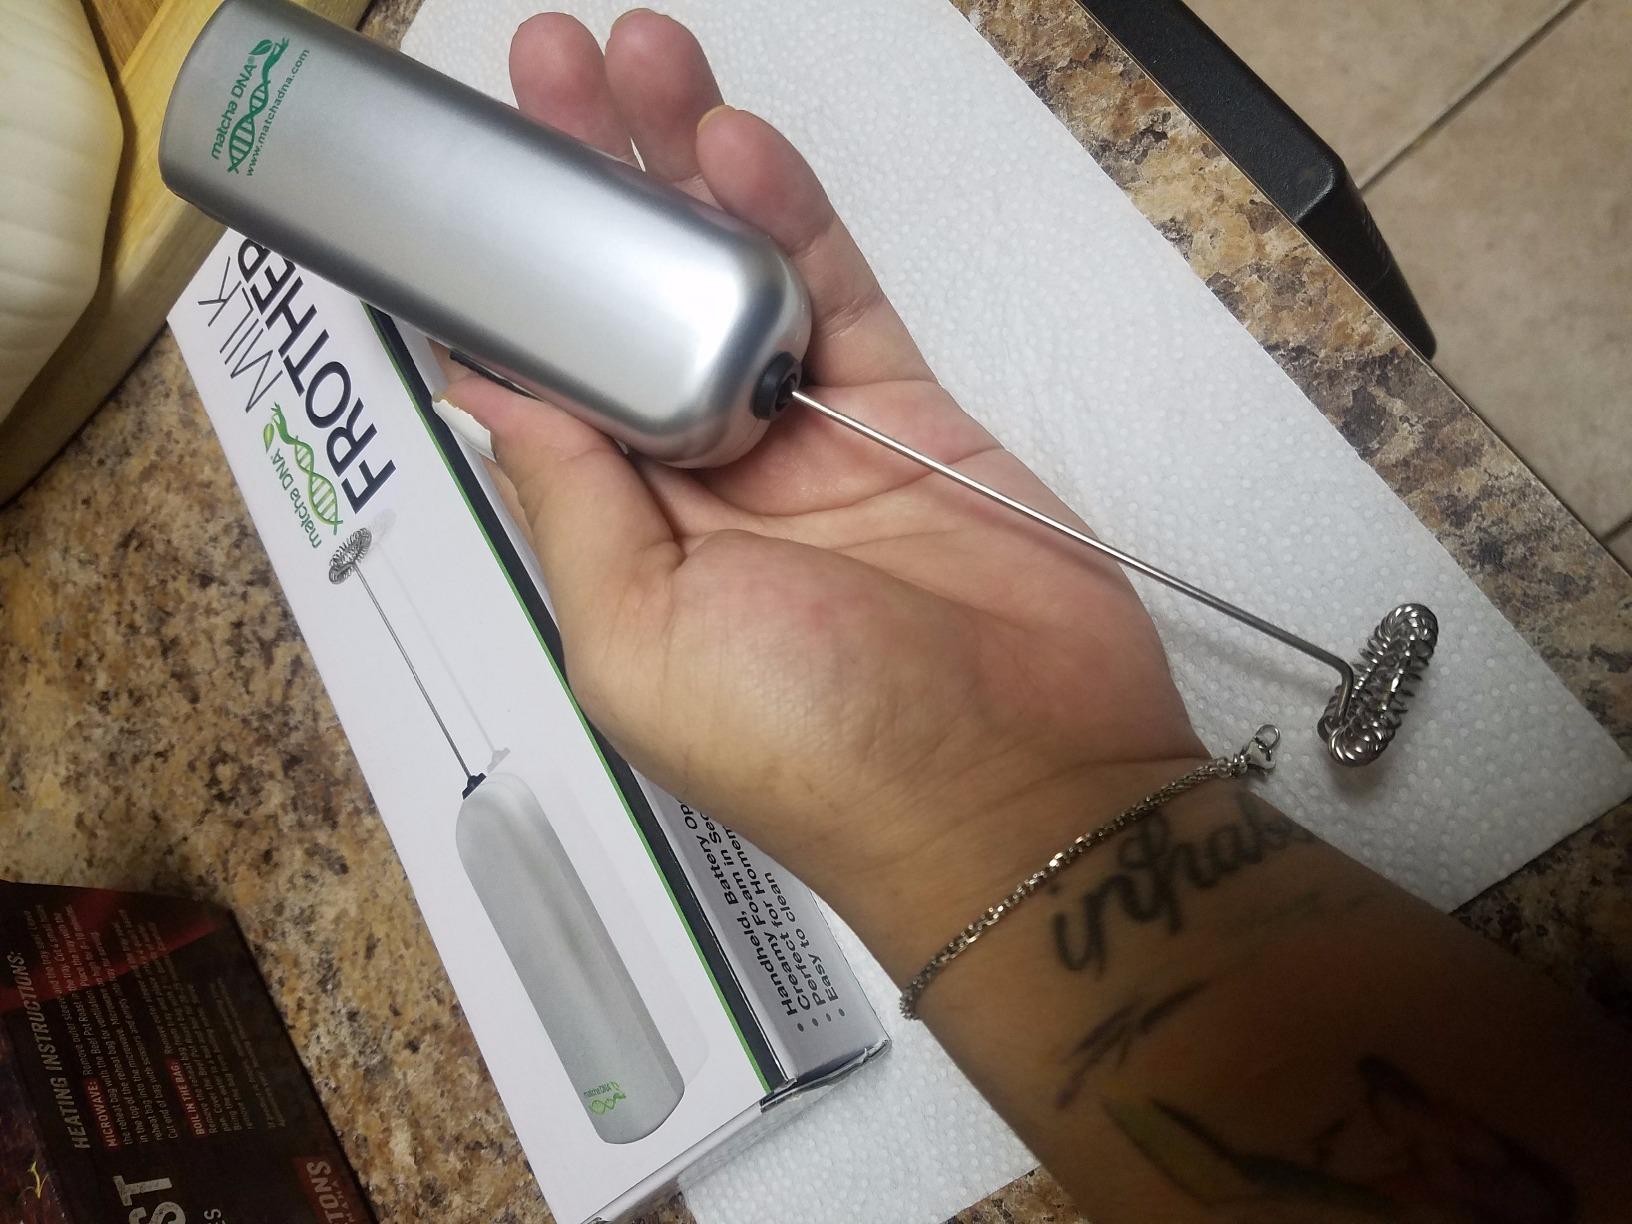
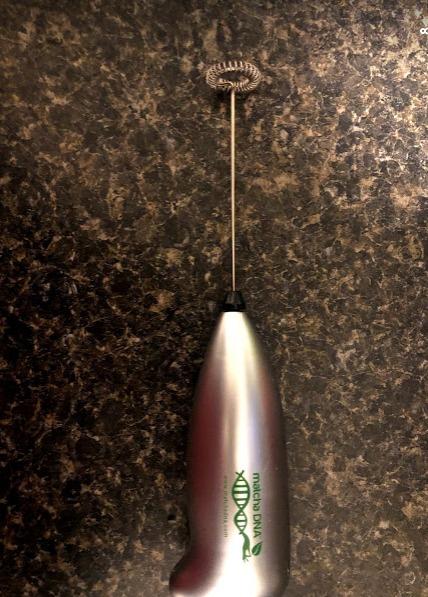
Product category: items_mixer
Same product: no